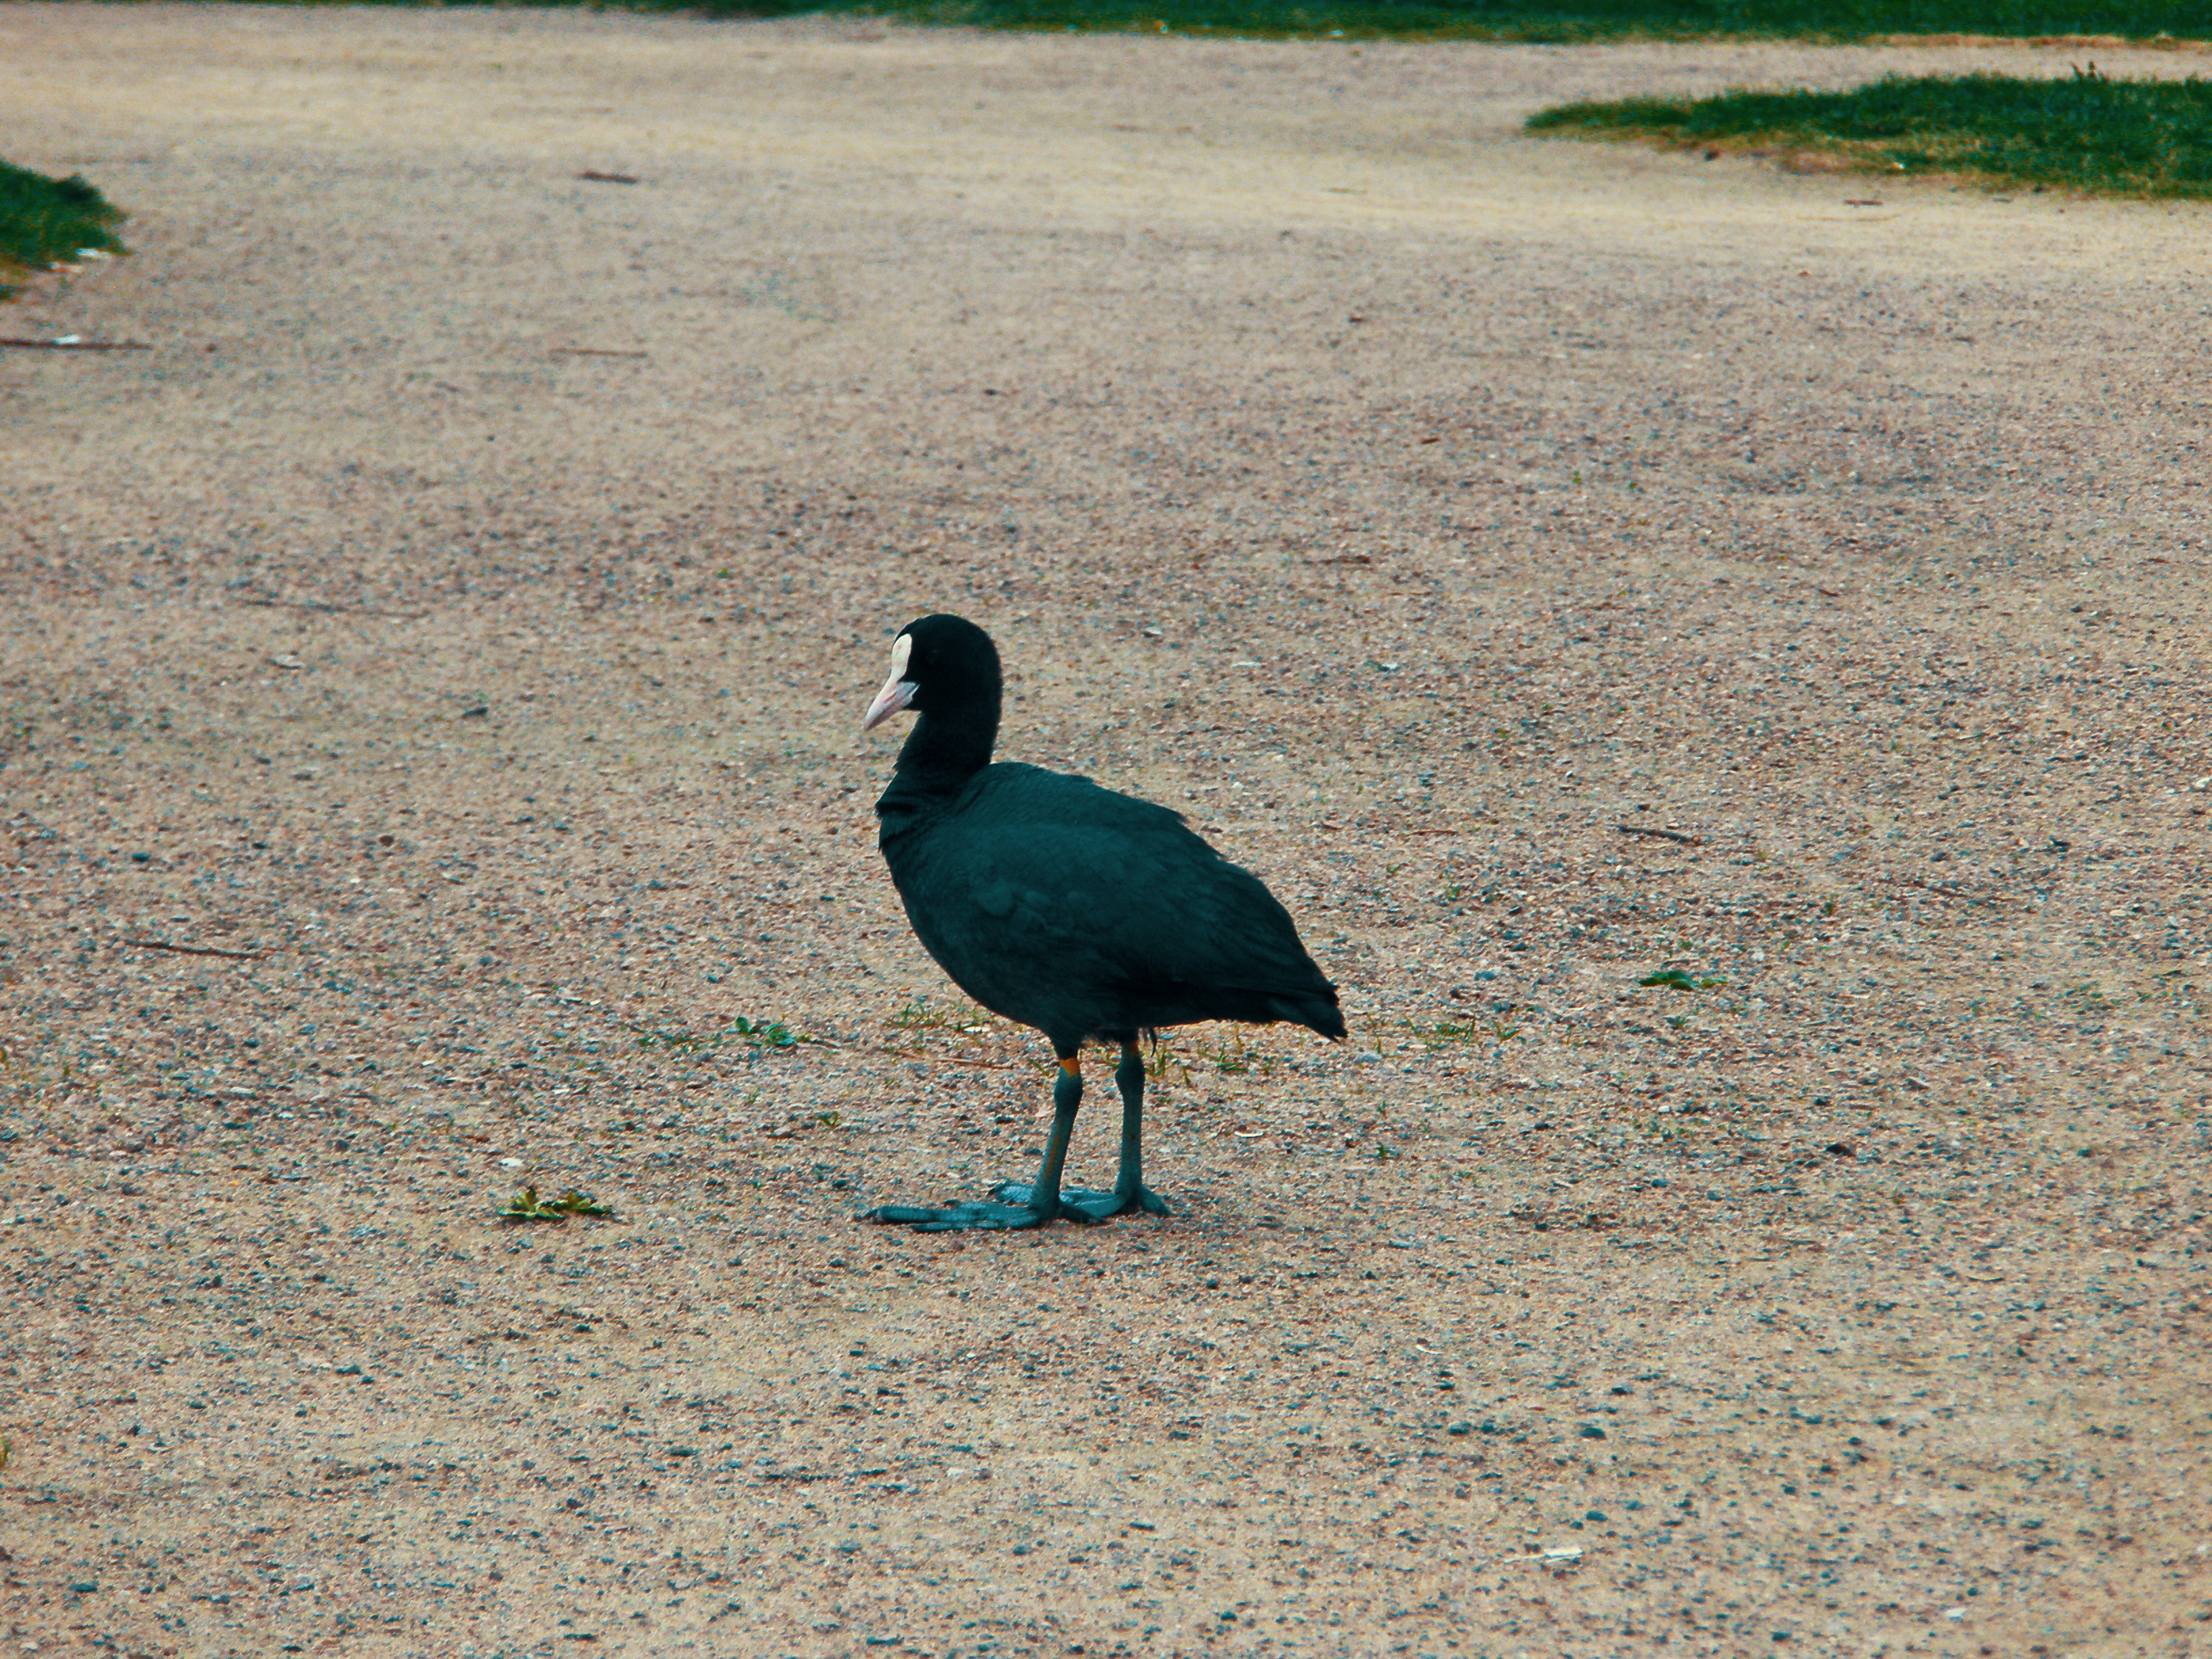
images, bird, beak, phasianidae, road surface, grass, asphalt, feather, ducks, geese and swans, waterfowl, landscape, grass family, seabird, galliformes, tail, electric blue, grassland, soil, wing, flightless bird, terrestrial animal, water bird, shadow, crane like bird, wildlife, duck, sand, fowl, walking, livestock, road